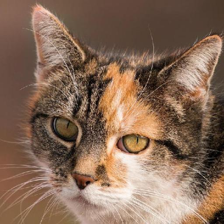
Label: animals